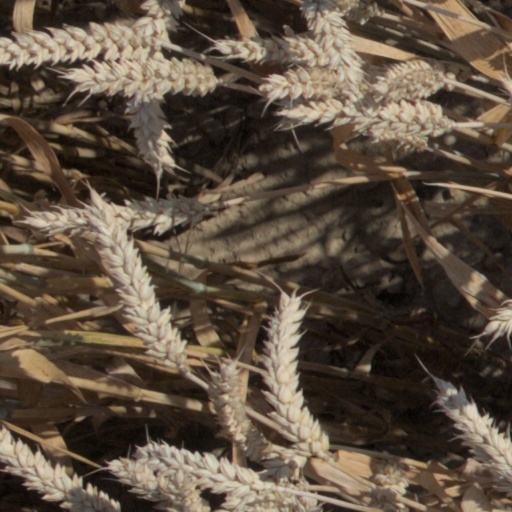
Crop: wheat